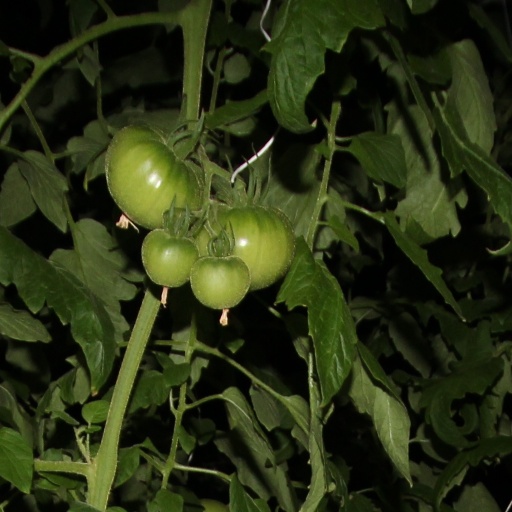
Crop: tomato